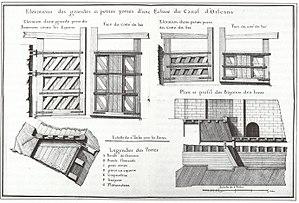
Le canal d'Orléans est une ancienne voie d'eau située dans le département français du Loiret. D’une longueur de 78,65 km, ce canal relie la Loire au canal du Loing et au canal de Briare. Il assure ainsi la continuité par voie d'eau entre Orléans et Paris vers le nord et Briare et les canaux du Centre vers le sud.